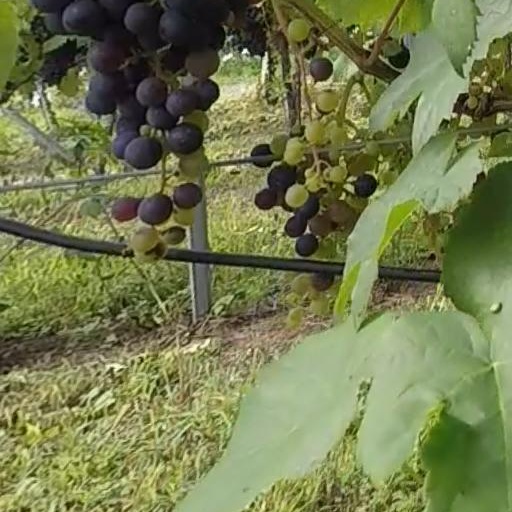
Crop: grape